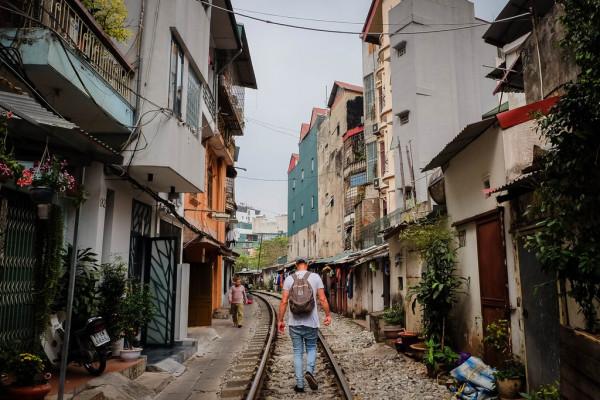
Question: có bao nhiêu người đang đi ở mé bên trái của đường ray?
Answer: một người